Jorge Fons

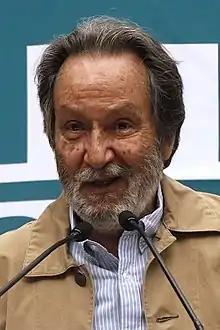
Fons in 2019

He belonged to the first generation of film directors of the National Autonomous University of Mexico (UNAM). His short film, "Caridad" (1973), is still considered one of the best films in Mexican cinema. Two of the most important films of his filmography are "Rojo amanecer" (1989) and "El callejón de los milagros" (1995) based on the homonymous book by Naguib Mahfouz, "Midaq Alley" of 1947 (زقاق المدق), which breaks the classic lineal plots in films.